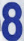
Number: 8